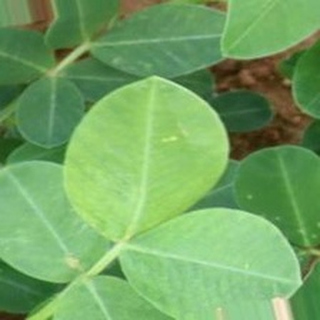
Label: healthy_groundnut